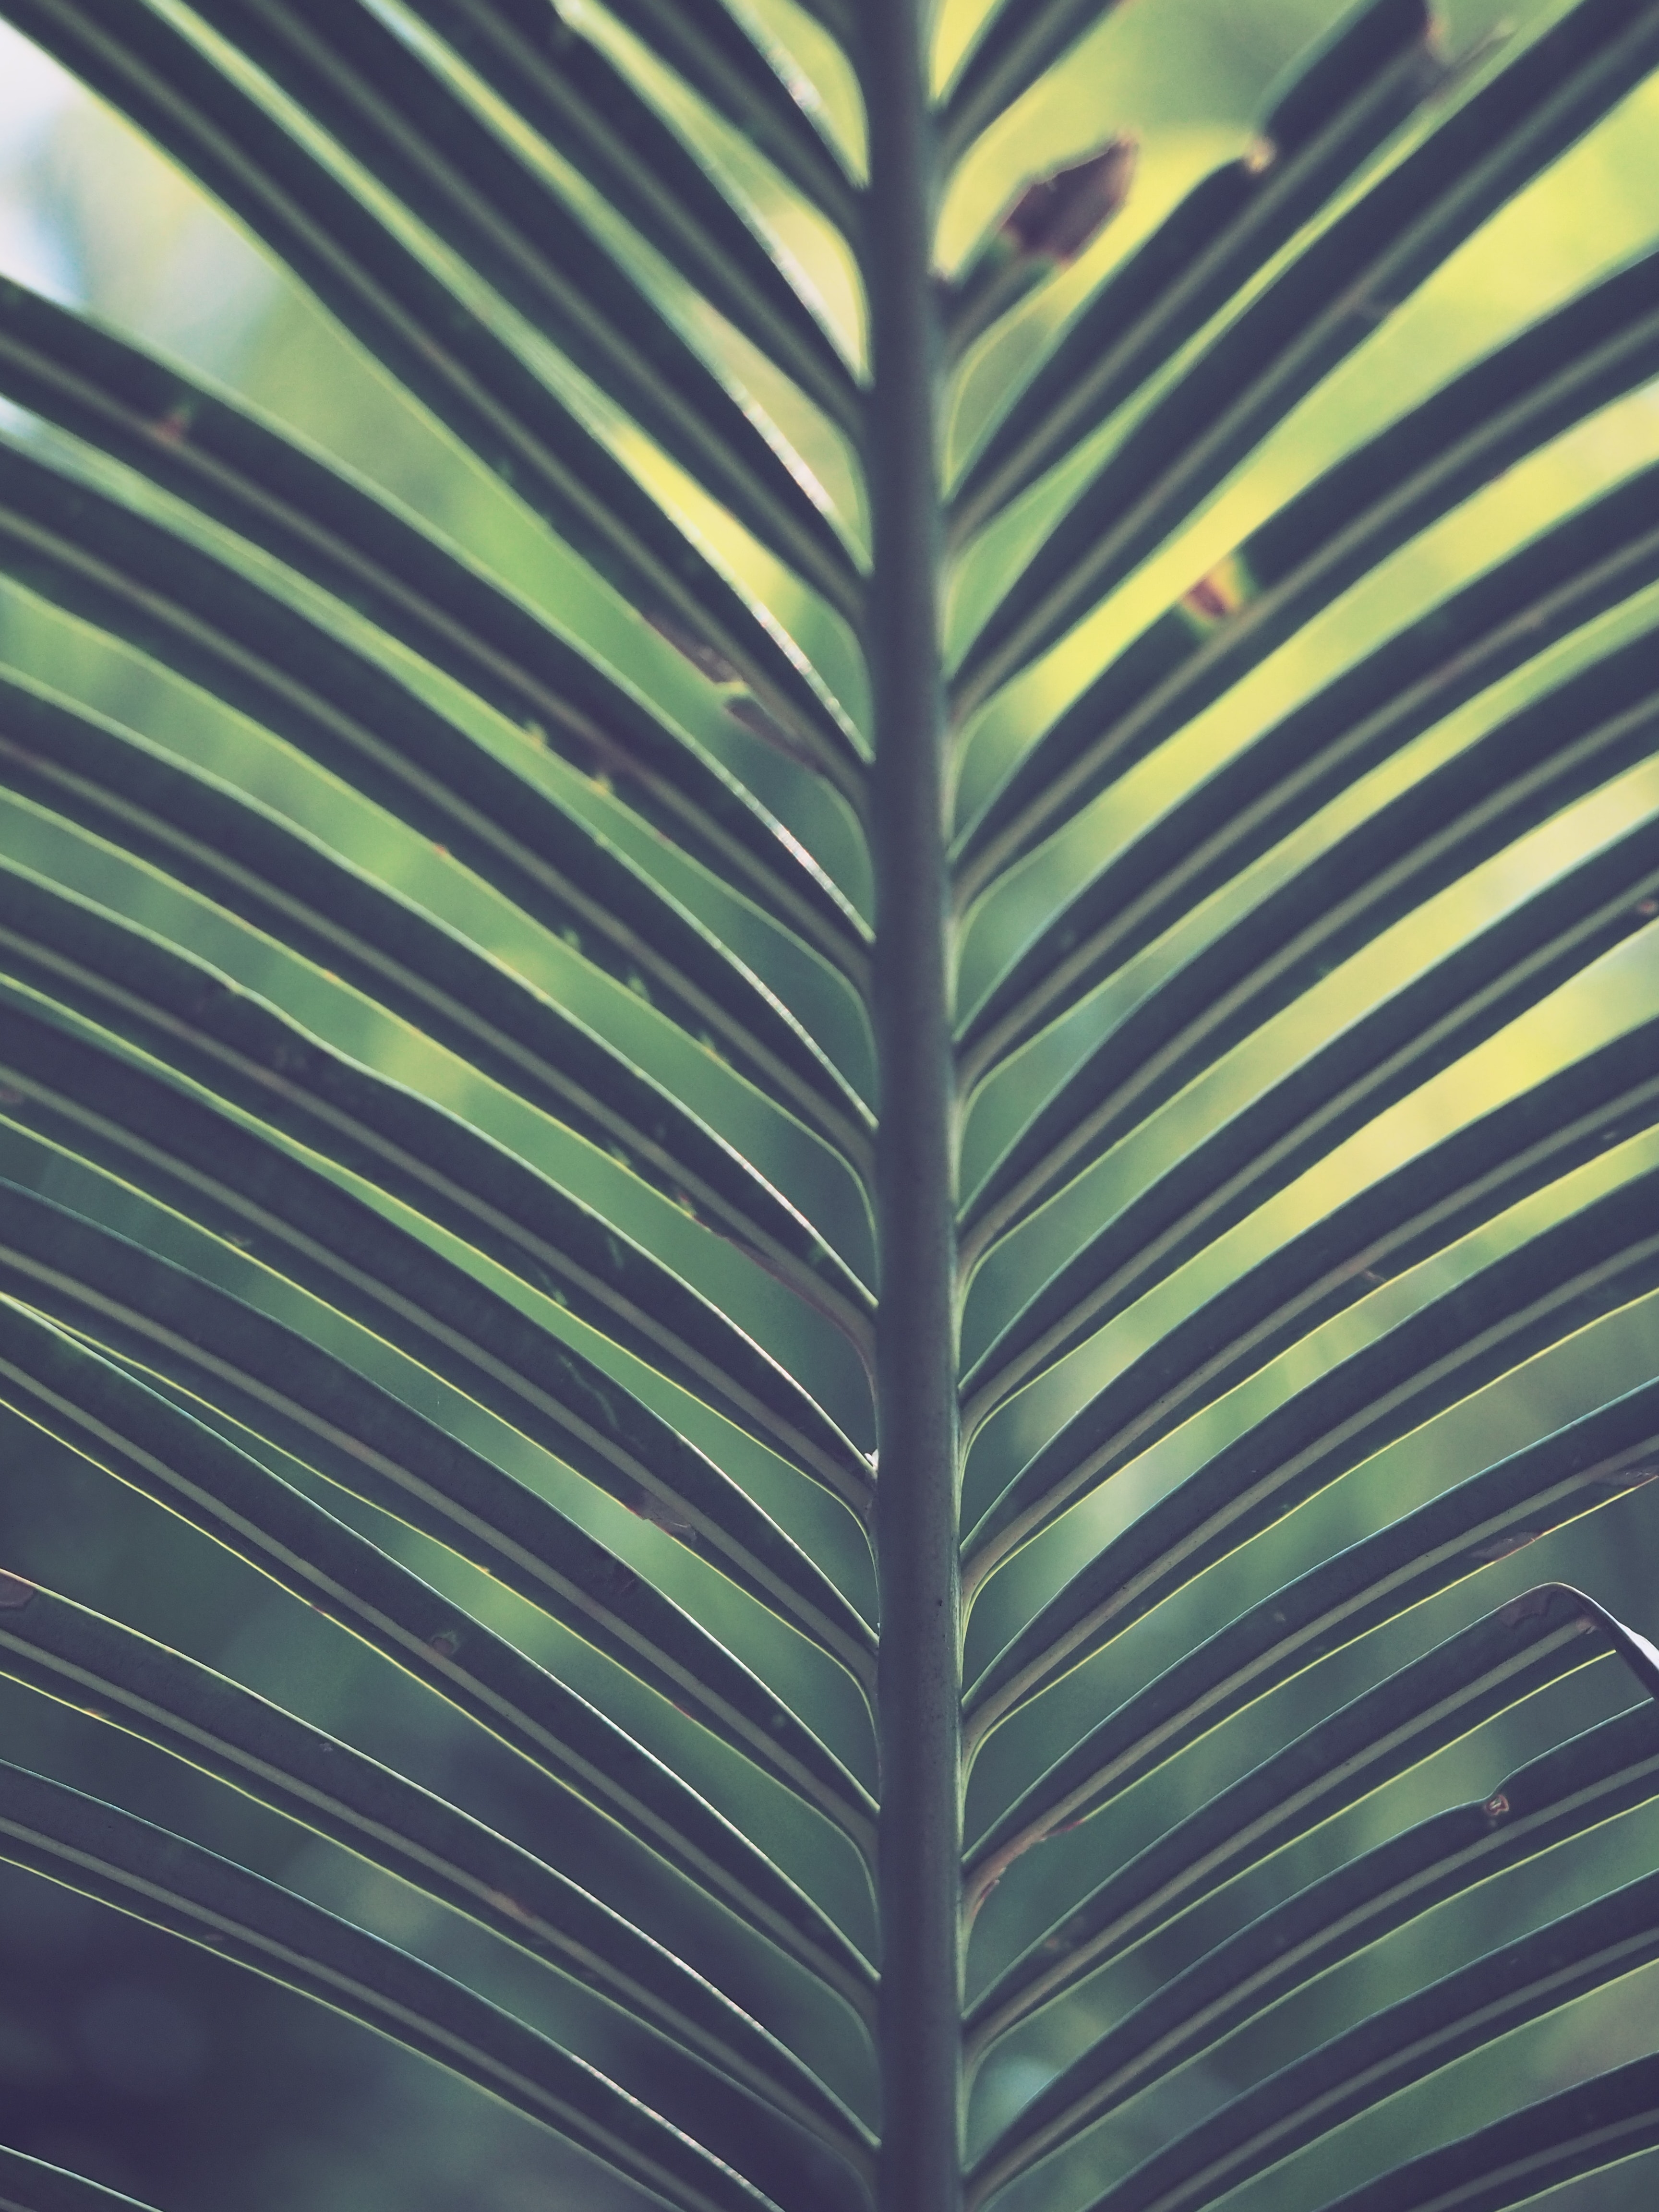
green, leaf, pattern, line, tree, plant, symmetry, botany, design, arecales, terrestrial plant, architecture, palm tree, Tints and shades, parallel, elaeis